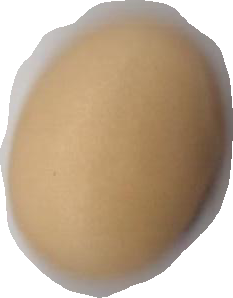
Variety: Anjasmoro